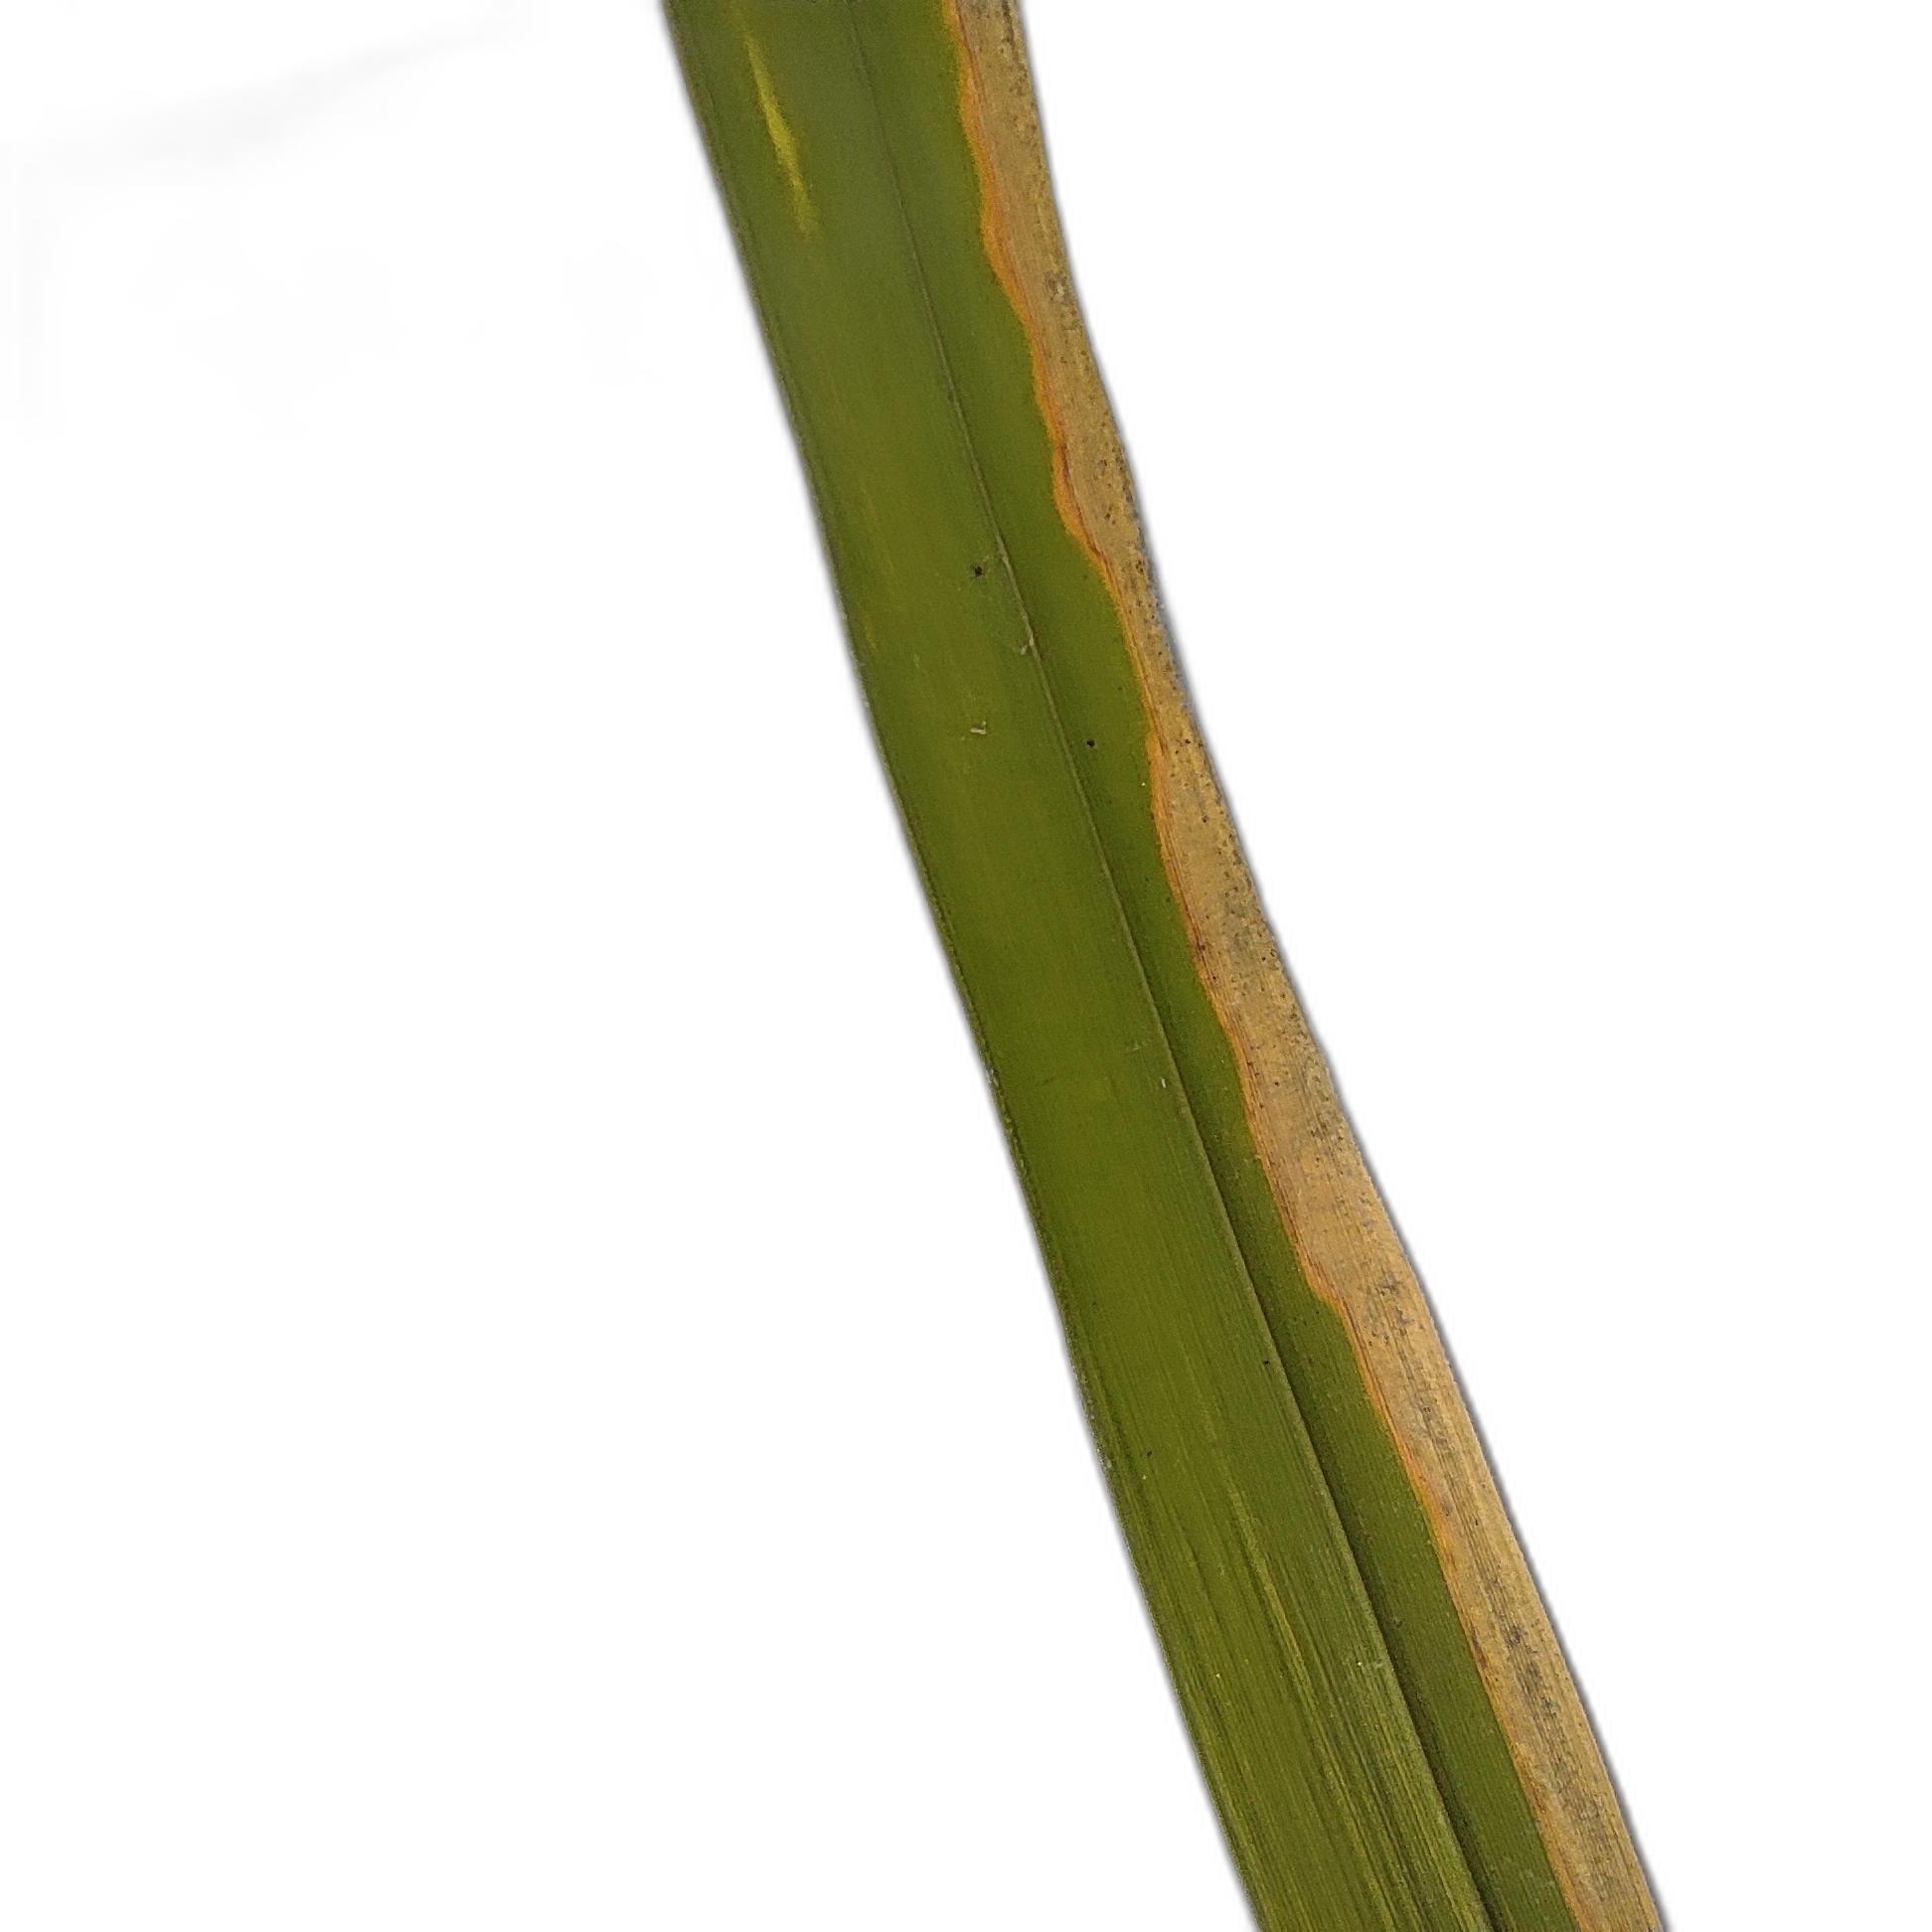
Label: Rice Leaffolder